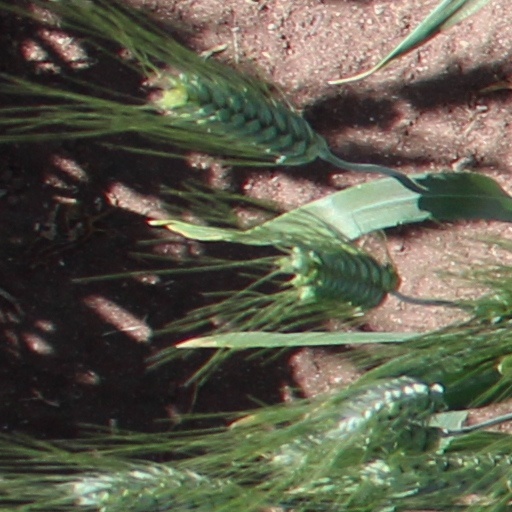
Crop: wheat